Banco del Mutuo Soccorso

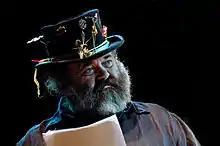
Francesco Di Giacomo of Banco, at a concert in Frascati, 2009

Banco del Mutuo Soccorso (English: "Bank of Mutual Relief") is an Italian rock band. A popular progressive rock band in the 1970s, they continued making music in the 1980s and 1990s. They were still active, playing live in 2001 and 2008 at NEARfest. Their charismatic frontman, Francesco Di Giacomo, died in 2014.